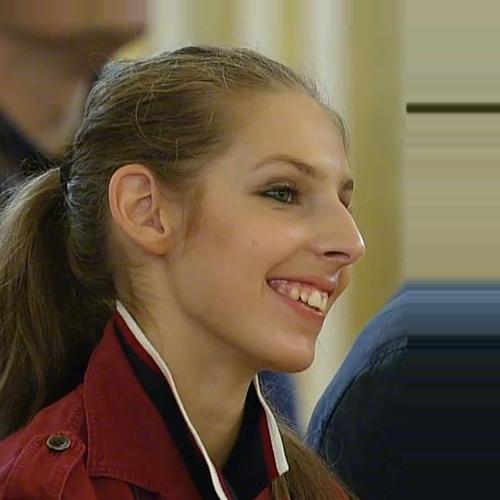
Age: 17